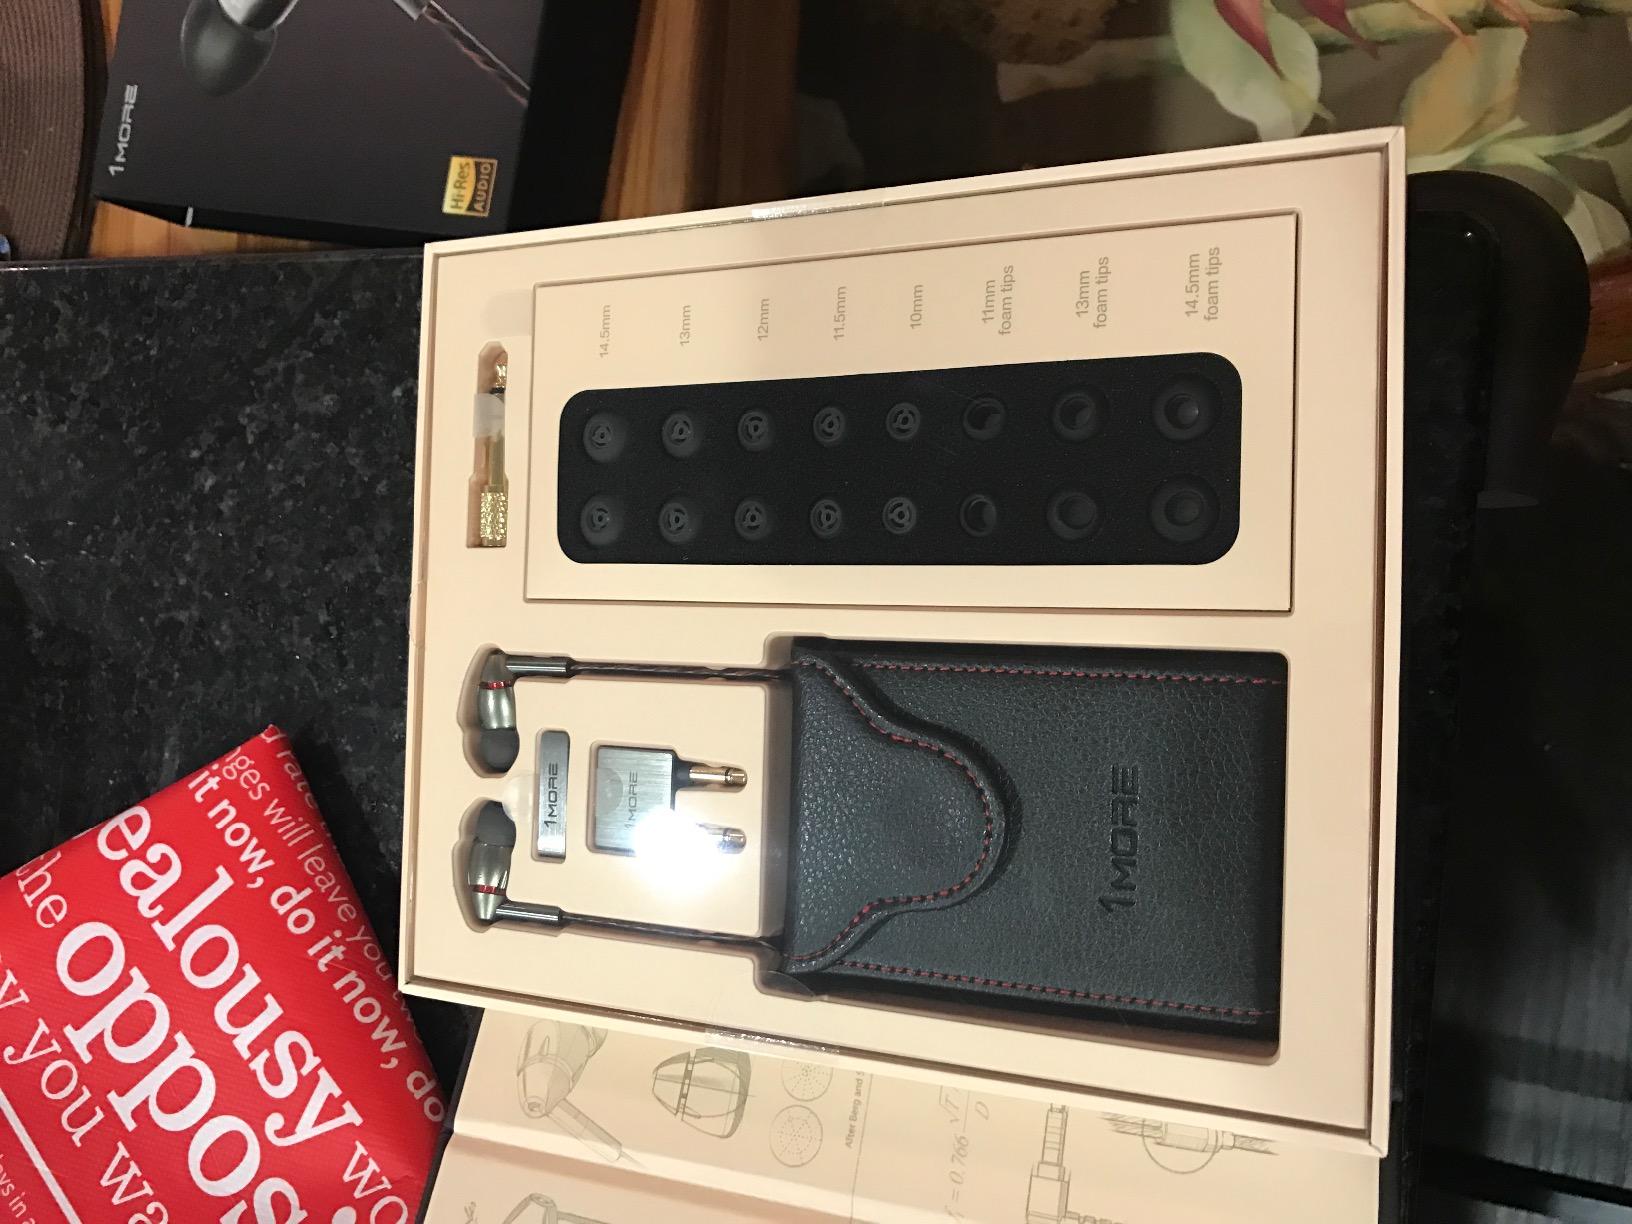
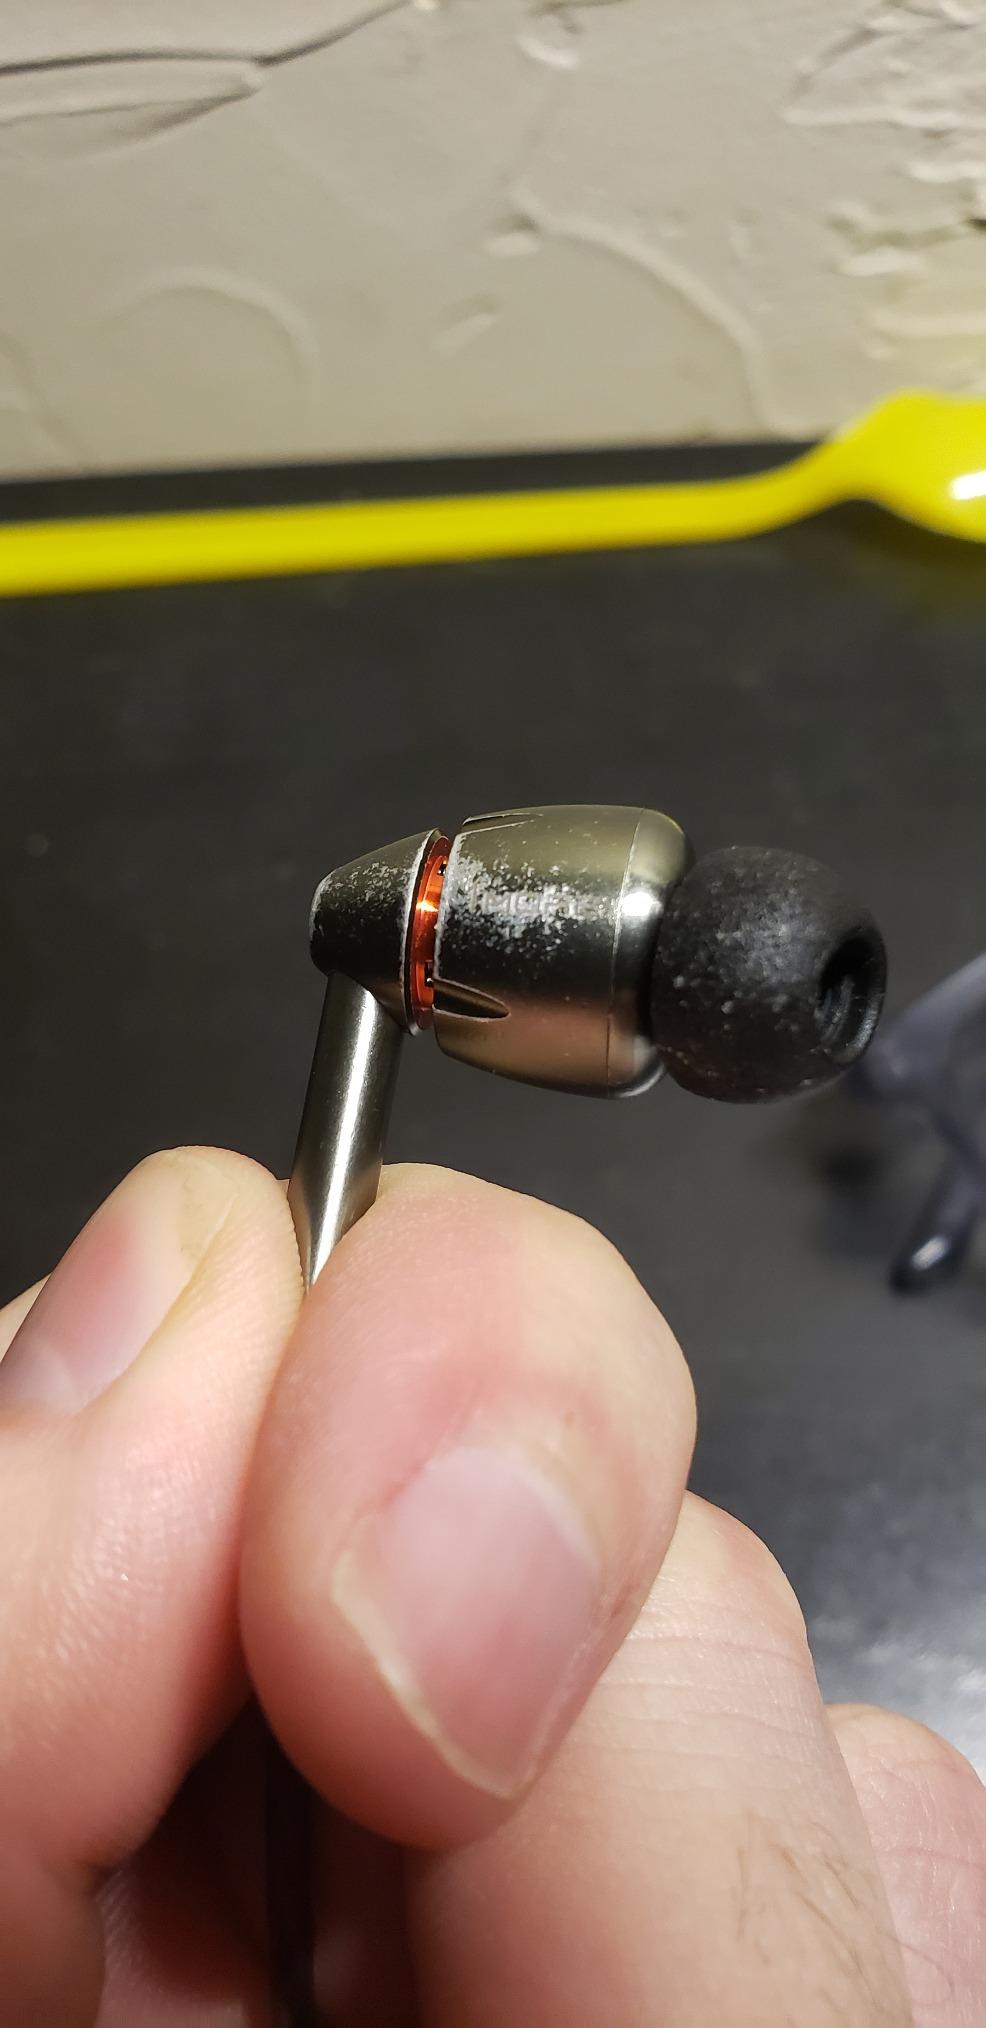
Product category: headphones
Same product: yes